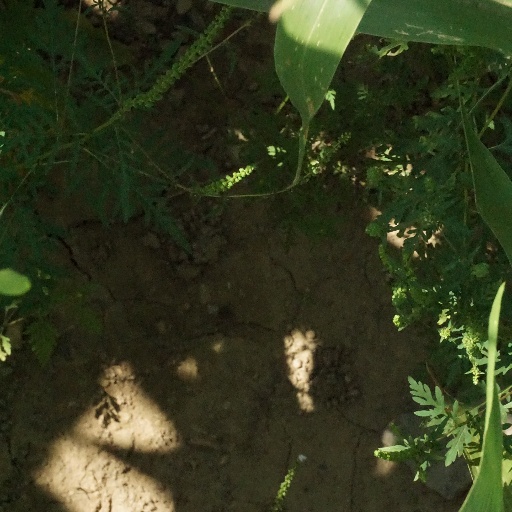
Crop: maize; corn